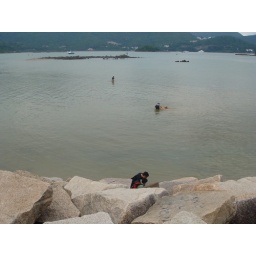
A really shallow bay. The dots are people standing in the water playing with thier dogs.,